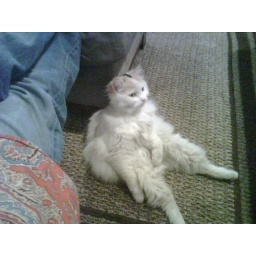
our stray cat - muffin cat - she was attacked and killed by a friends dog